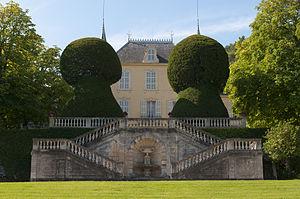
Château Simone, domaine viticole de l'AOC Palette, près d'Aix-en-Provence
Le palette est un vin d'appellation d'origine contrôlée produit sur la commune d'Aix-en-Provence et sur deux autres communes voisines, dans les Bouches-du-Rhône.